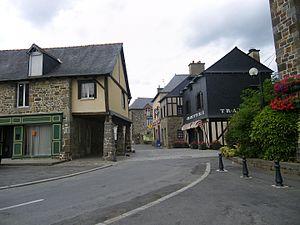
Tinténiac est une commune française située dans le département d'Ille-et-Vilaine en région Bretagne, peuplée de 3 635 habitants.